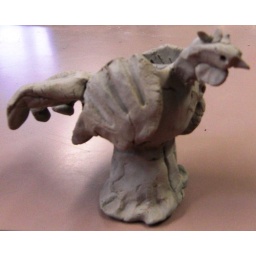
Today this class - aged 8 - were designing easter egg cups in the shape of chickens